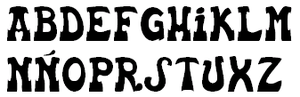
Baskisk
Det baskiske alfabet.
Baskisk er et isoleret sprog, talt af omkring 690.000 personer i Baskerland, en spansk-fransk grænseregion ved atlanterhavskysten; men mange baskisktalende bor i andre dele af Europa og i USA, og det totale antal er omkring 800.000.